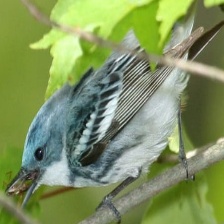
Species: CERULEAN WARBLER
Scientific name: SETOPHAGA CERULEA